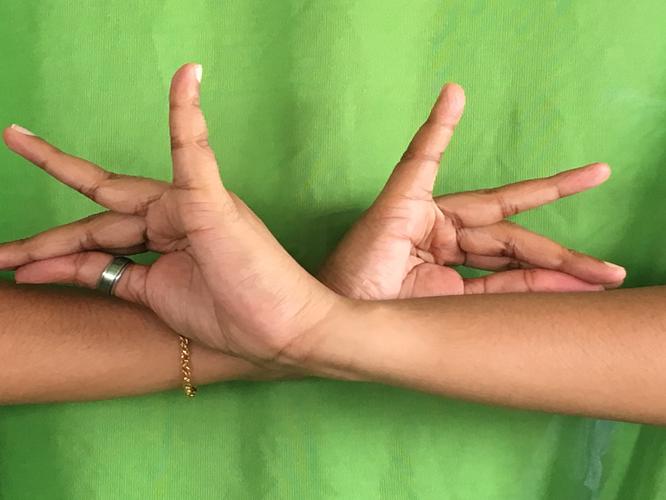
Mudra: Katakavardhana
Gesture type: double_hand